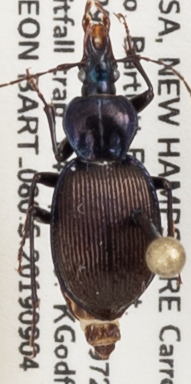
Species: Sphaeroderus canadensis canadensis
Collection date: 2019-09-04
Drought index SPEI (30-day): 0.27
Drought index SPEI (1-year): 0.966
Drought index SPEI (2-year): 0.732